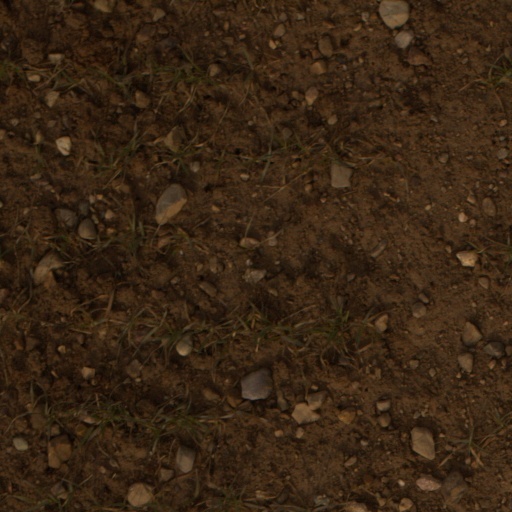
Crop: wheat